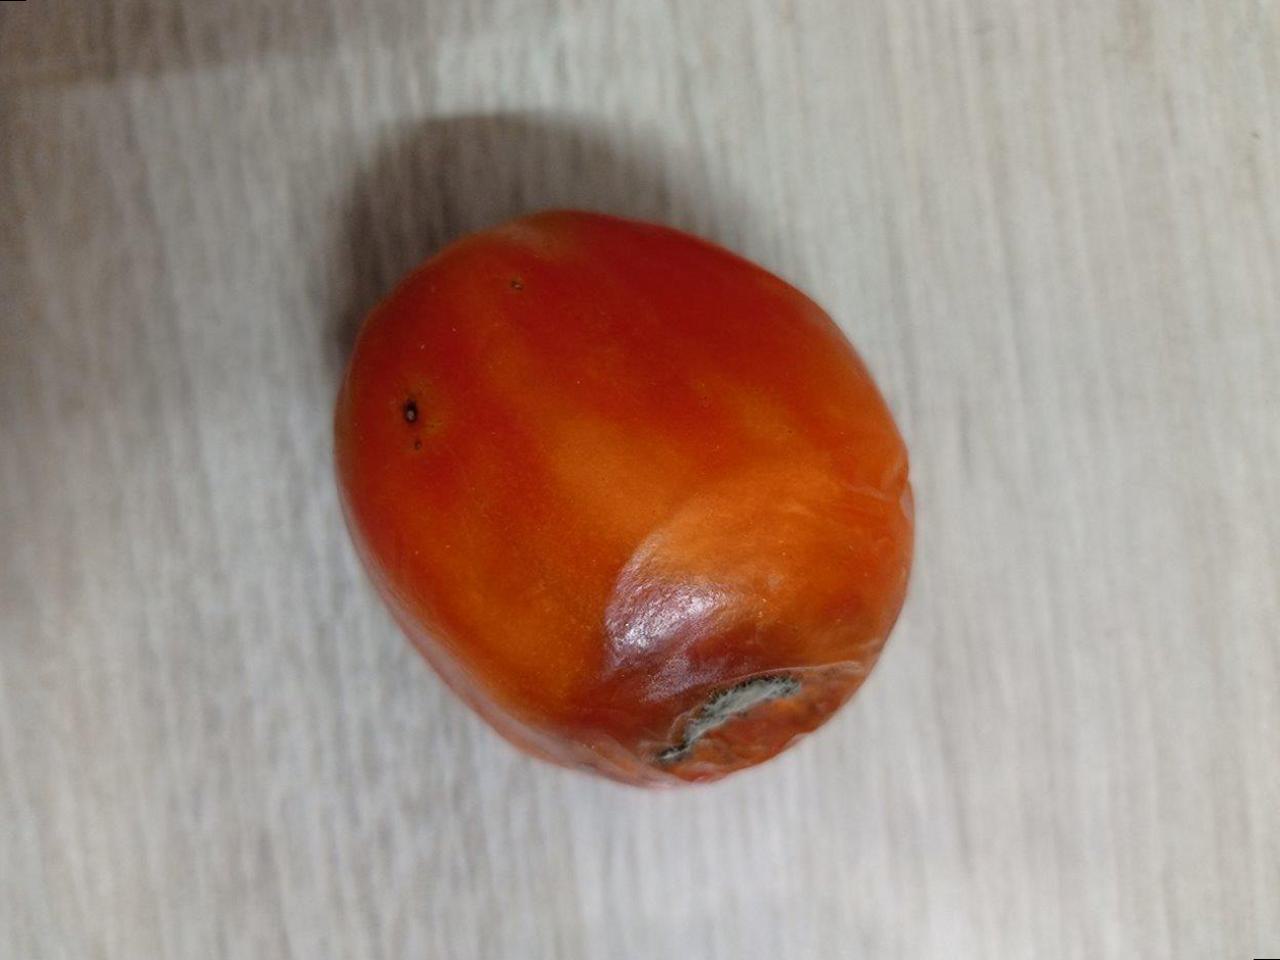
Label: Rotten